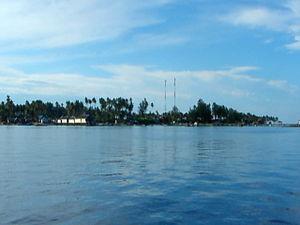
Les îles Derawan sont un archipel de 31 îles situé dans le kabupaten de Berau dans la province indonésienne de Kalimantan oriental, dans la mer de Célèbes, à 2° 15′ N, 118° 25′ E. Les îles principales sont Derawan, Sangalaki, Kakaban, Maratua, Panjang et Samama. L'archipel comprend également des îlots. Deux des îles sont habitées, Derawan et Maratua.